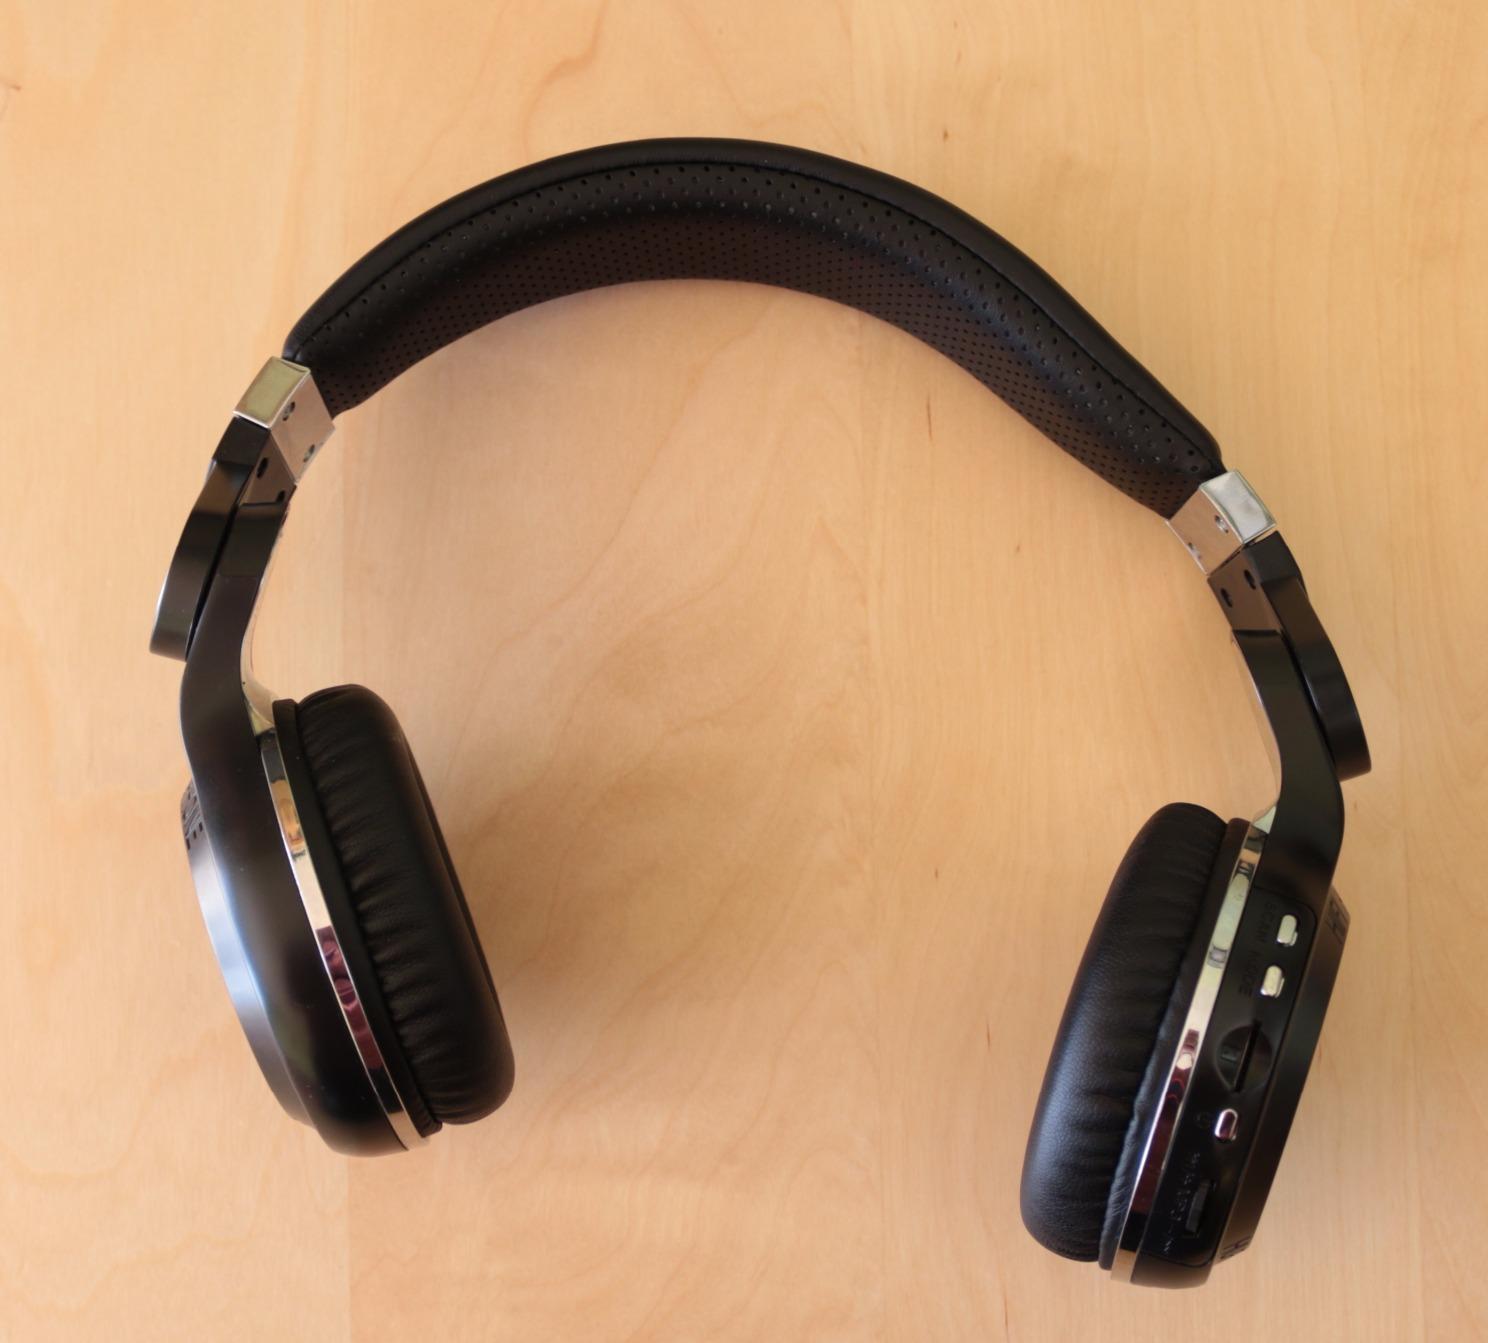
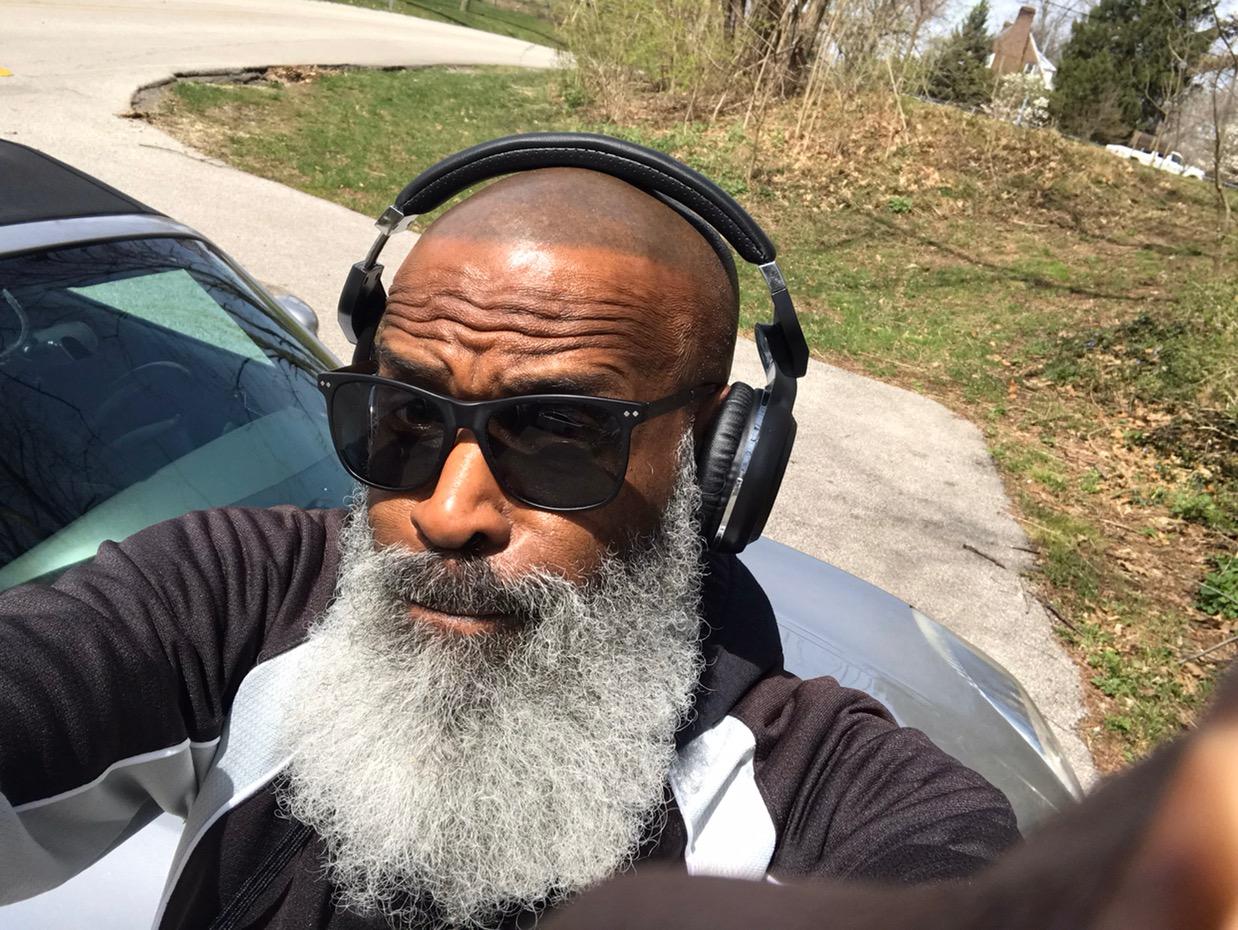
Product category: headphones
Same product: no